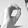
ASL letter: O